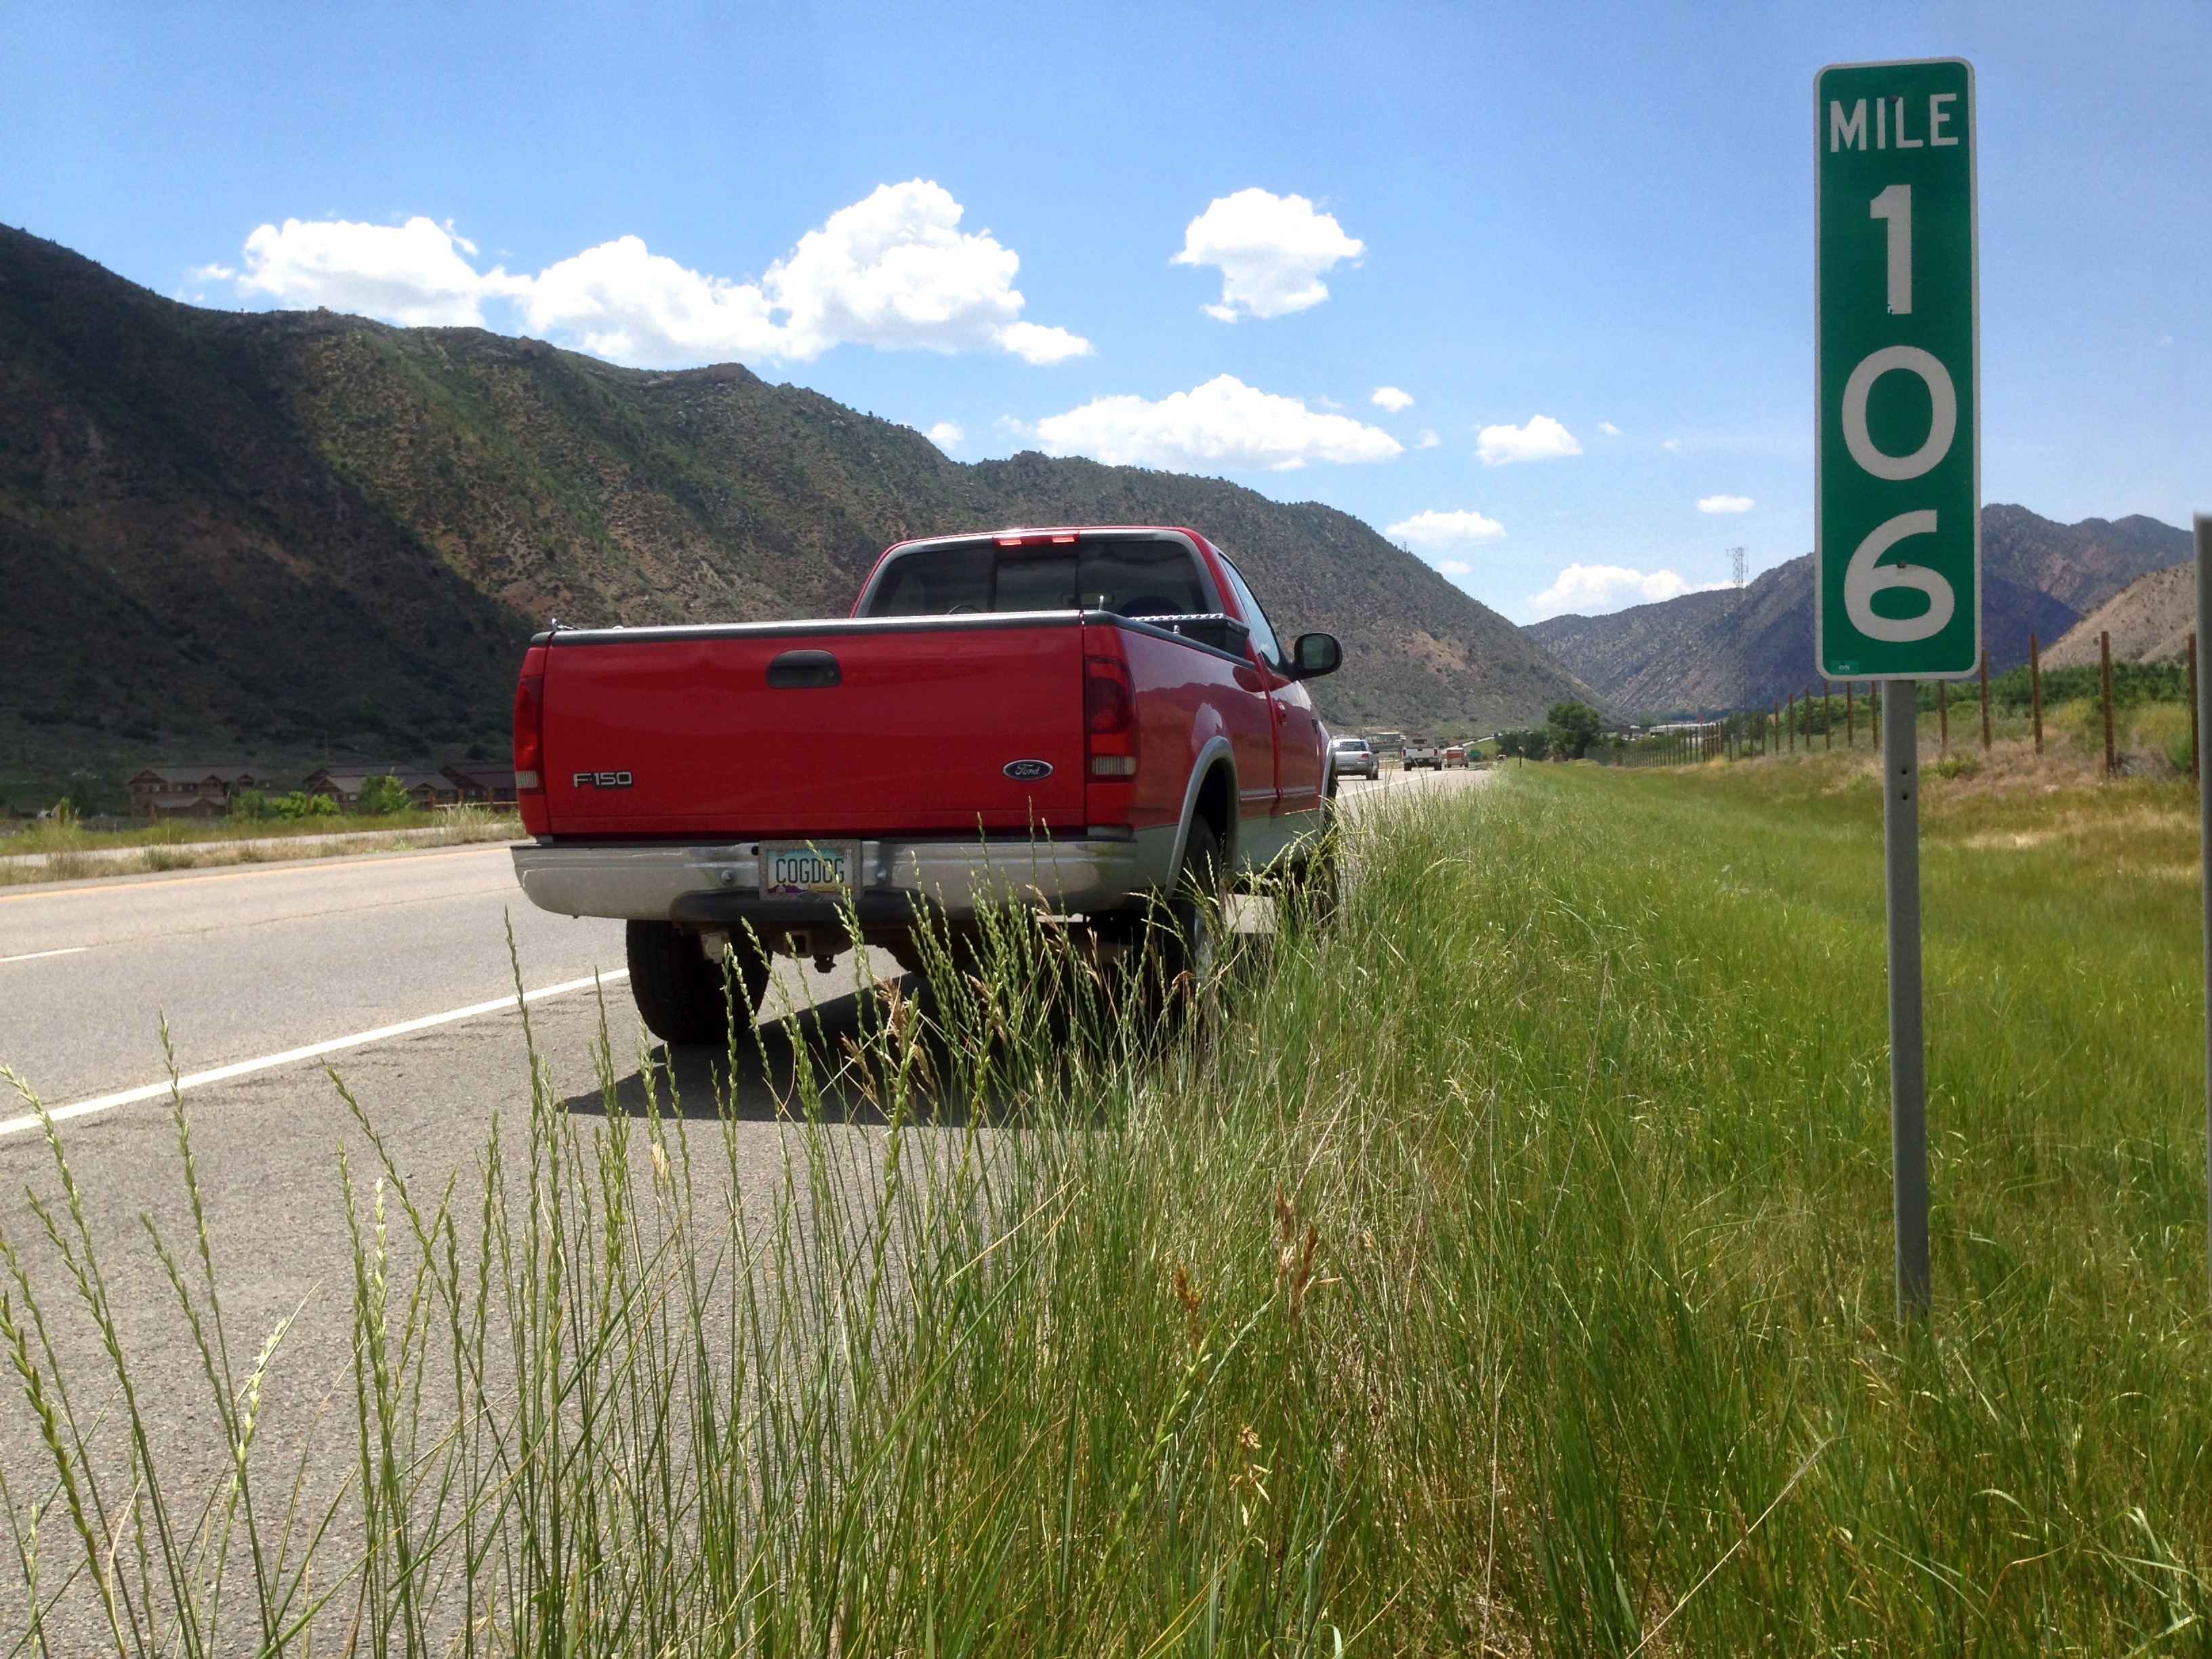
mountain, road, trail, highway, mountain range, transport, road trip, ds106, 106, rural area, mountain pass, off roading